GaYbor

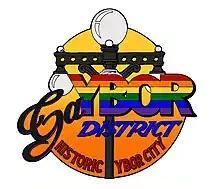
GaYBOR bead medallion circa 2010-2011

GaYBOR District Coalition in Historic Ybor City is a nonprofit 501(c)(6) organization located within Ybor City in Tampa, Florida. It is an organization of LGBT bars, nightclubs, restaurants, shops, nonprofit organizations, throughout the West Coast of Central Florida, with its headquarters in Historic Ybor City. The organization has many participants and is sponsored by both gay and straight members. The district is roughly centered on 8th Avenue and 15th Street in Ybor, with large rainbow flags & GaYBOR signs as markers. A yearly event around the 4th of July called "GaYBOR Days" is held in the district featuring celebrity appearances and street celebrations celebrating LGBT pride. Former Tampa Mayors Pam Iorio and Bob Buckhorn have met with the leaders of the group on several occasions to help with planning and issues such as police protection, including that by gay and lesbian officers.